Koala

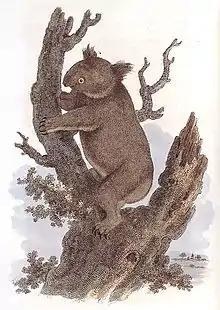
George Perry's illustration in his 1810 "Arcana" was the first published image of the koala.

At six or seven months, the joey weighs and fully emerges from the pouch for the first time. It explores its new surroundings cautiously, clutching its mother for support. Around this time, the mother prepares it for a eucalyptus diet by producing a faecal pap that the joey eats from her cloaca. This pap comes from the cecum, is more liquid than regular faeces, and is filled with bacteria. A nine month old joey has its adult coat colour and weighs . Having permanently left the pouch, it rides on its mother's back for transportation, learning to climb by grasping branches. Gradually, it becomes more independent. The mother becomes pregnant again after a year after the offspring reaches around . She permanently severs her bond with her previous offspring and no longer allows it to suckle, but it remains nearby until it is one-and-a-half to two years old.